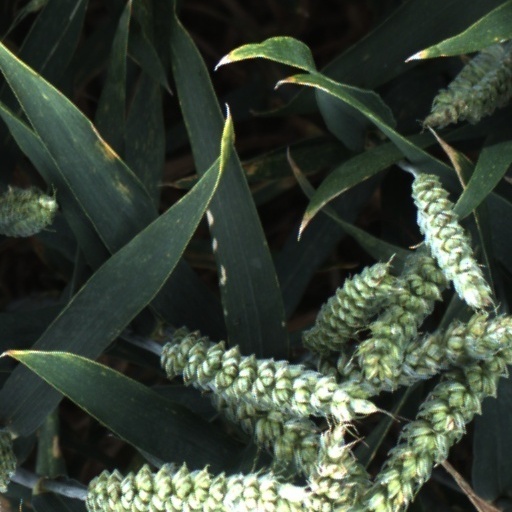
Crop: wheat